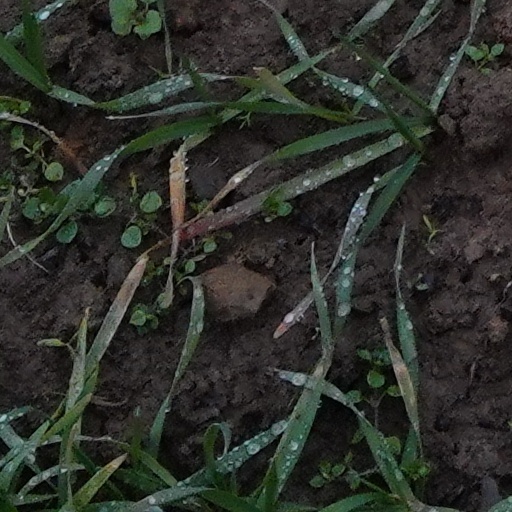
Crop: wheat